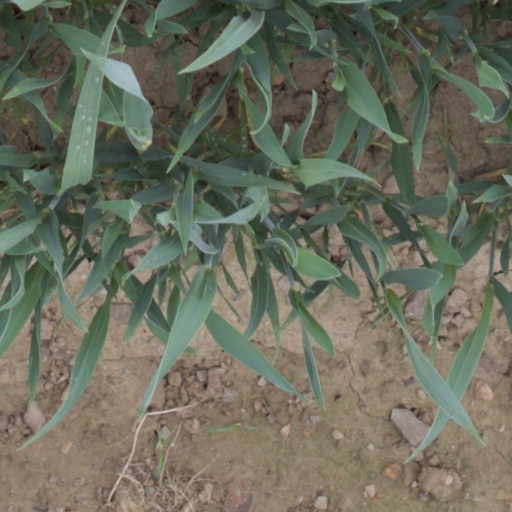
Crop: wheat